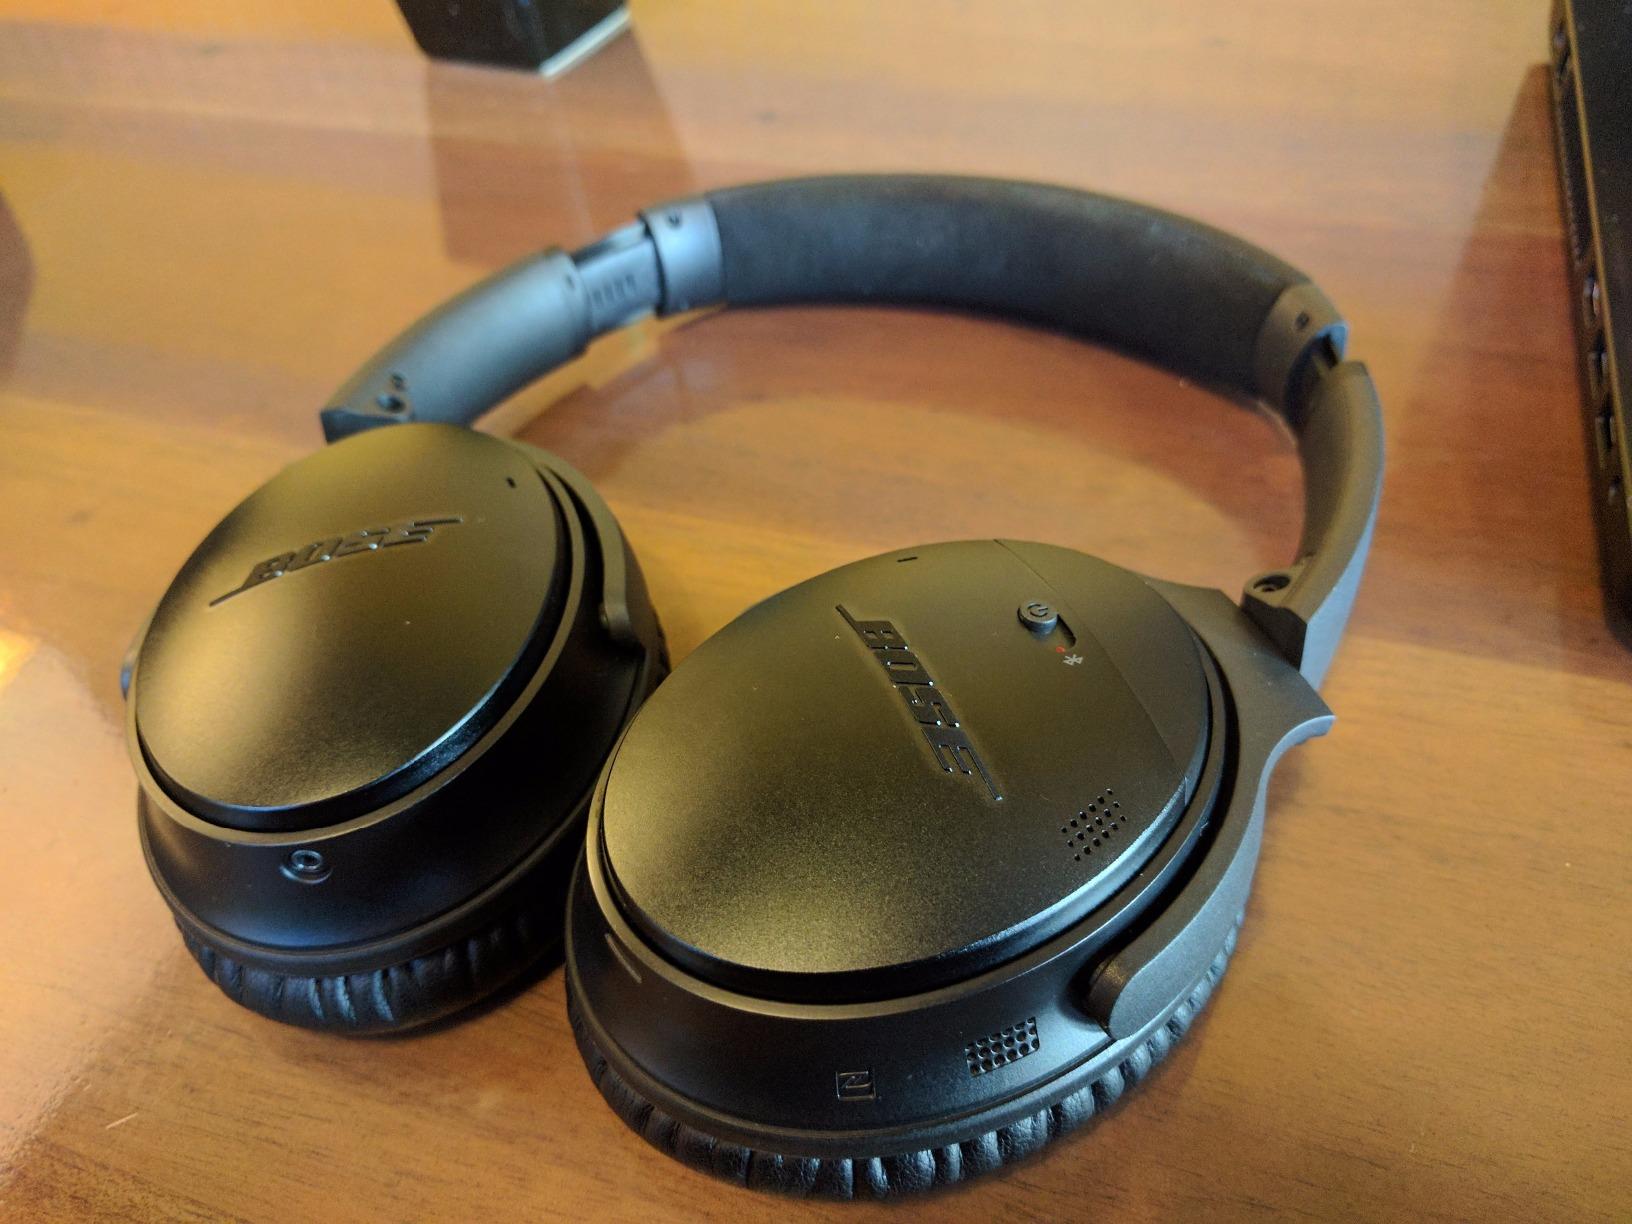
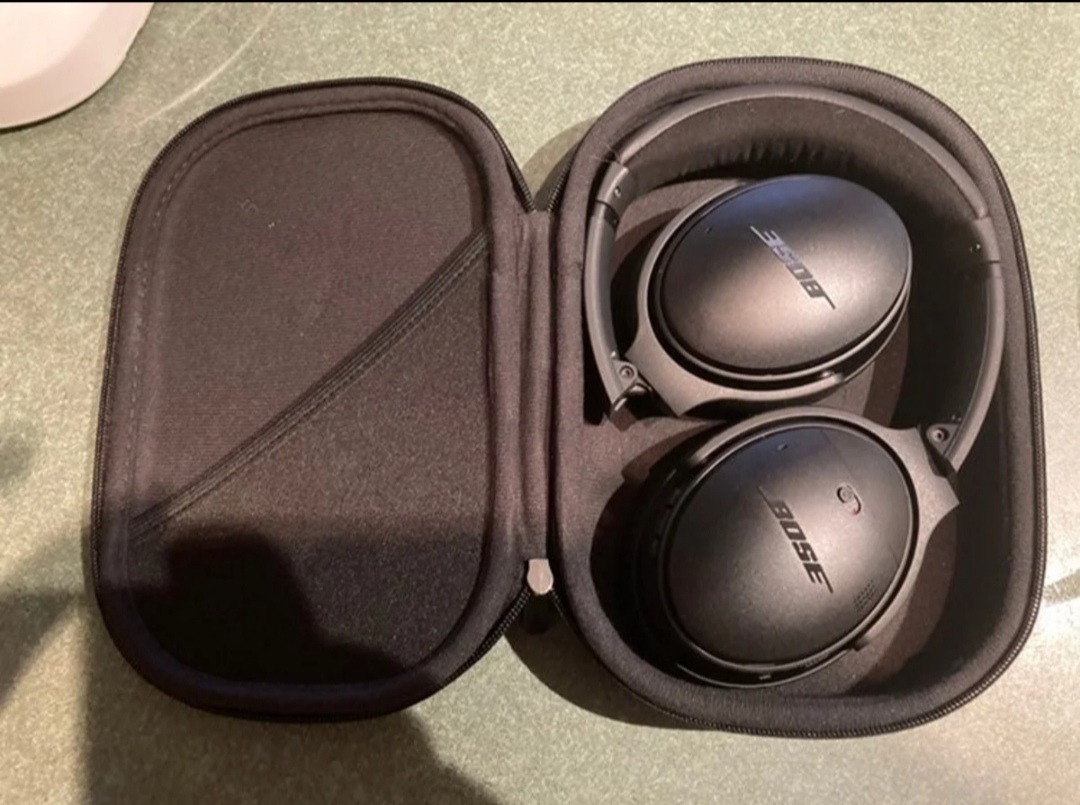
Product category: headphones
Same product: yes